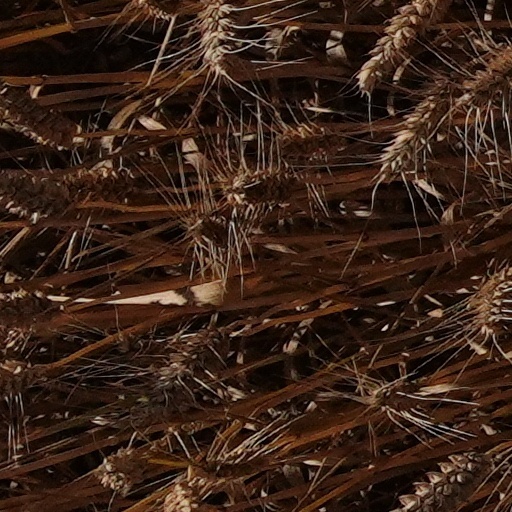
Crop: wheat